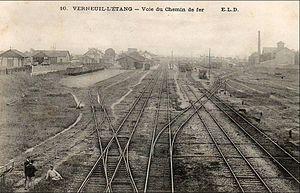
Vue d'ensemble de la gare de Verneuil-l'Étang avec à gauche la gare de tramway.
Le tramway de Verneuil-l'Étang à Melun, aussi appelé tacot de Verneuil ou tramway de Verneuil, est une des lignes de chemin de fer secondaire de Seine-et-Marne, exploitée de 1901 à 1950 par la Société générale des chemins de fer économiques, dont elle constitue la première ligne dans le département. Elle reliait Melun à Verneuil-l'Étang. La longueur de la ligne était de 18,390 km accomplis en une heure sur une voie d'un mètre de large. Elle connaît une hausse de fréquentation jusqu'en 1914, la guerre désorganisant ensuite son trafic. Entre les deux guerres, l'autobus la concurrence pour le trafic de voyageurs. La ligne voit alors sa rentabilité décliner, et n'est à terme utilisée que par l'industrie sucrière, avant sa fermeture et son démantèlement.